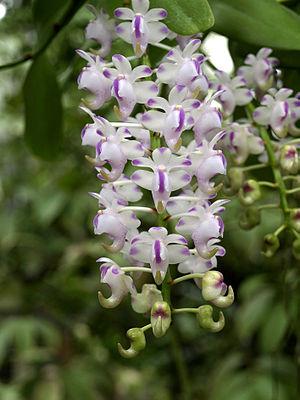
Aerides odorata est une espèce d'orchidée épiphyte originaire d'Asie du Sud-Est.